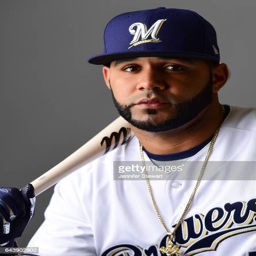
baseball shortstop poses for a portrait during a photo day